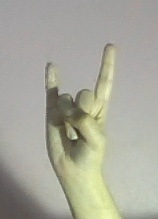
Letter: la